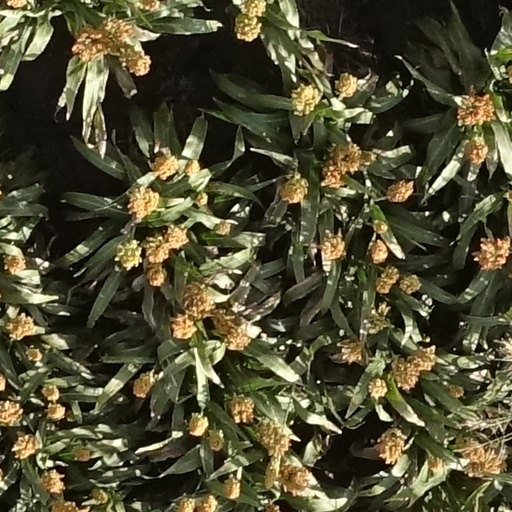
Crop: sorghum